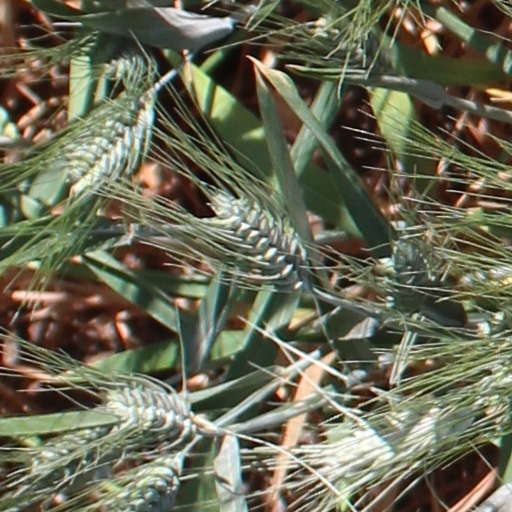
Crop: wheat